Love & Friendship

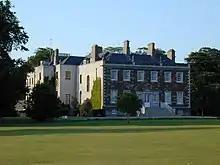
Location filming took place at the Newbridge Estate in Ireland.

In May 2013, Whit Stillman announced his plans to shoot a period comedy. In July, it was confirmed that Stillman was filming an adaptation of Jane Austen's "Lady Susan", titled "Love & Friendship". Stillman hoped to shoot the film in Britain or Ireland. Unlike other Austen novels, "Lady Susan" has rarely been adapted for the screen. In the late 1990s, after he had finished reading Austen's "Northanger Abbey", Stillman found "Lady Susan" was included in the same edition and he became "fascinated" with the story, believing it "was too good not to be known". Stillman thought the novel had some good features, but was inaccessible, causing it to be overlooked by filmmakers. During interviews at the International Film Festival Rotterdam screening of the film, Stillman said that although the literary influences for the film were clearly taken from Jane Austen, the film's cinematographic influences were developed from the Michael Caine and Steve Martin film "Dirty Rotten Scoundrels".